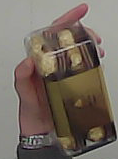
Product: rocher_chocolate